Arena, Vienna

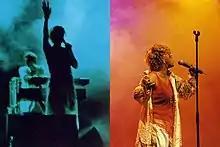
Neneh Cherry performs at Arena in 1996

The Arena has become an important centre for alternative culture in Vienna, hosting concerts, exhibitions and an open-air cinema in the courtyard. As well as the large hall, which has hosted bands like Arctic Monkeys and Sonic Youth, there are two smaller rooms for events.